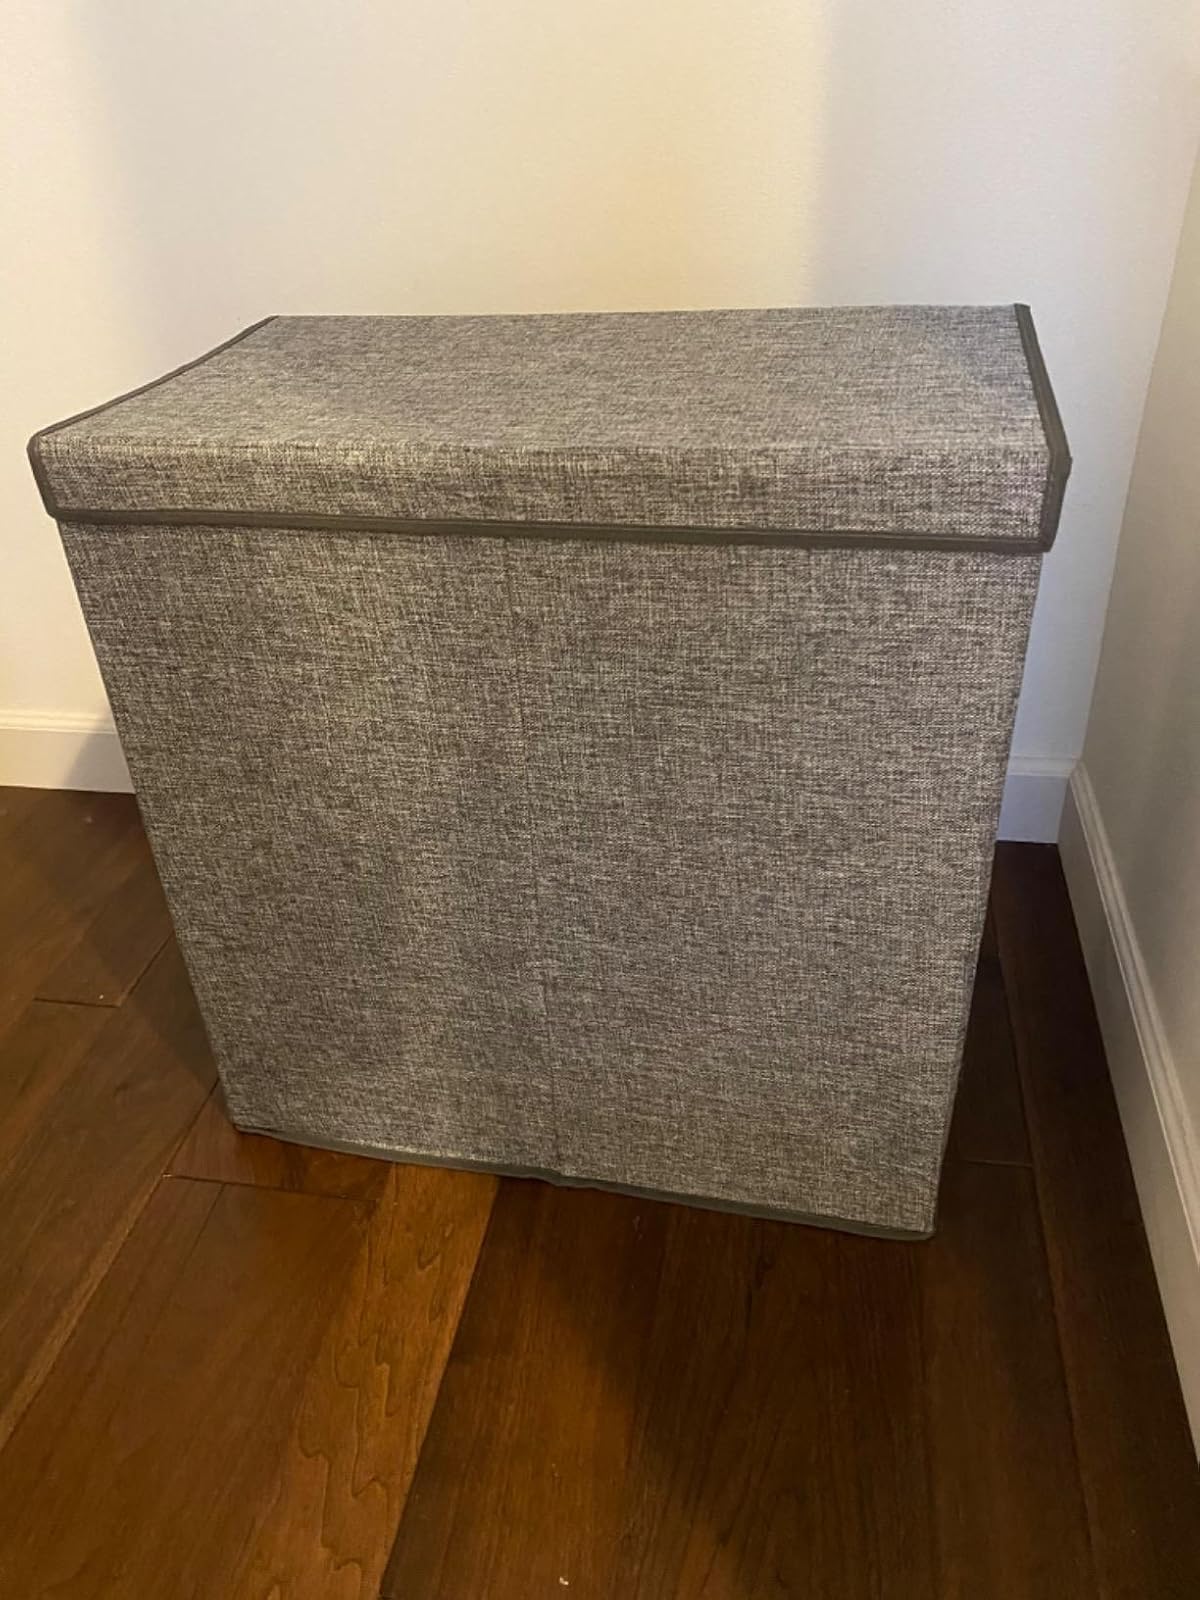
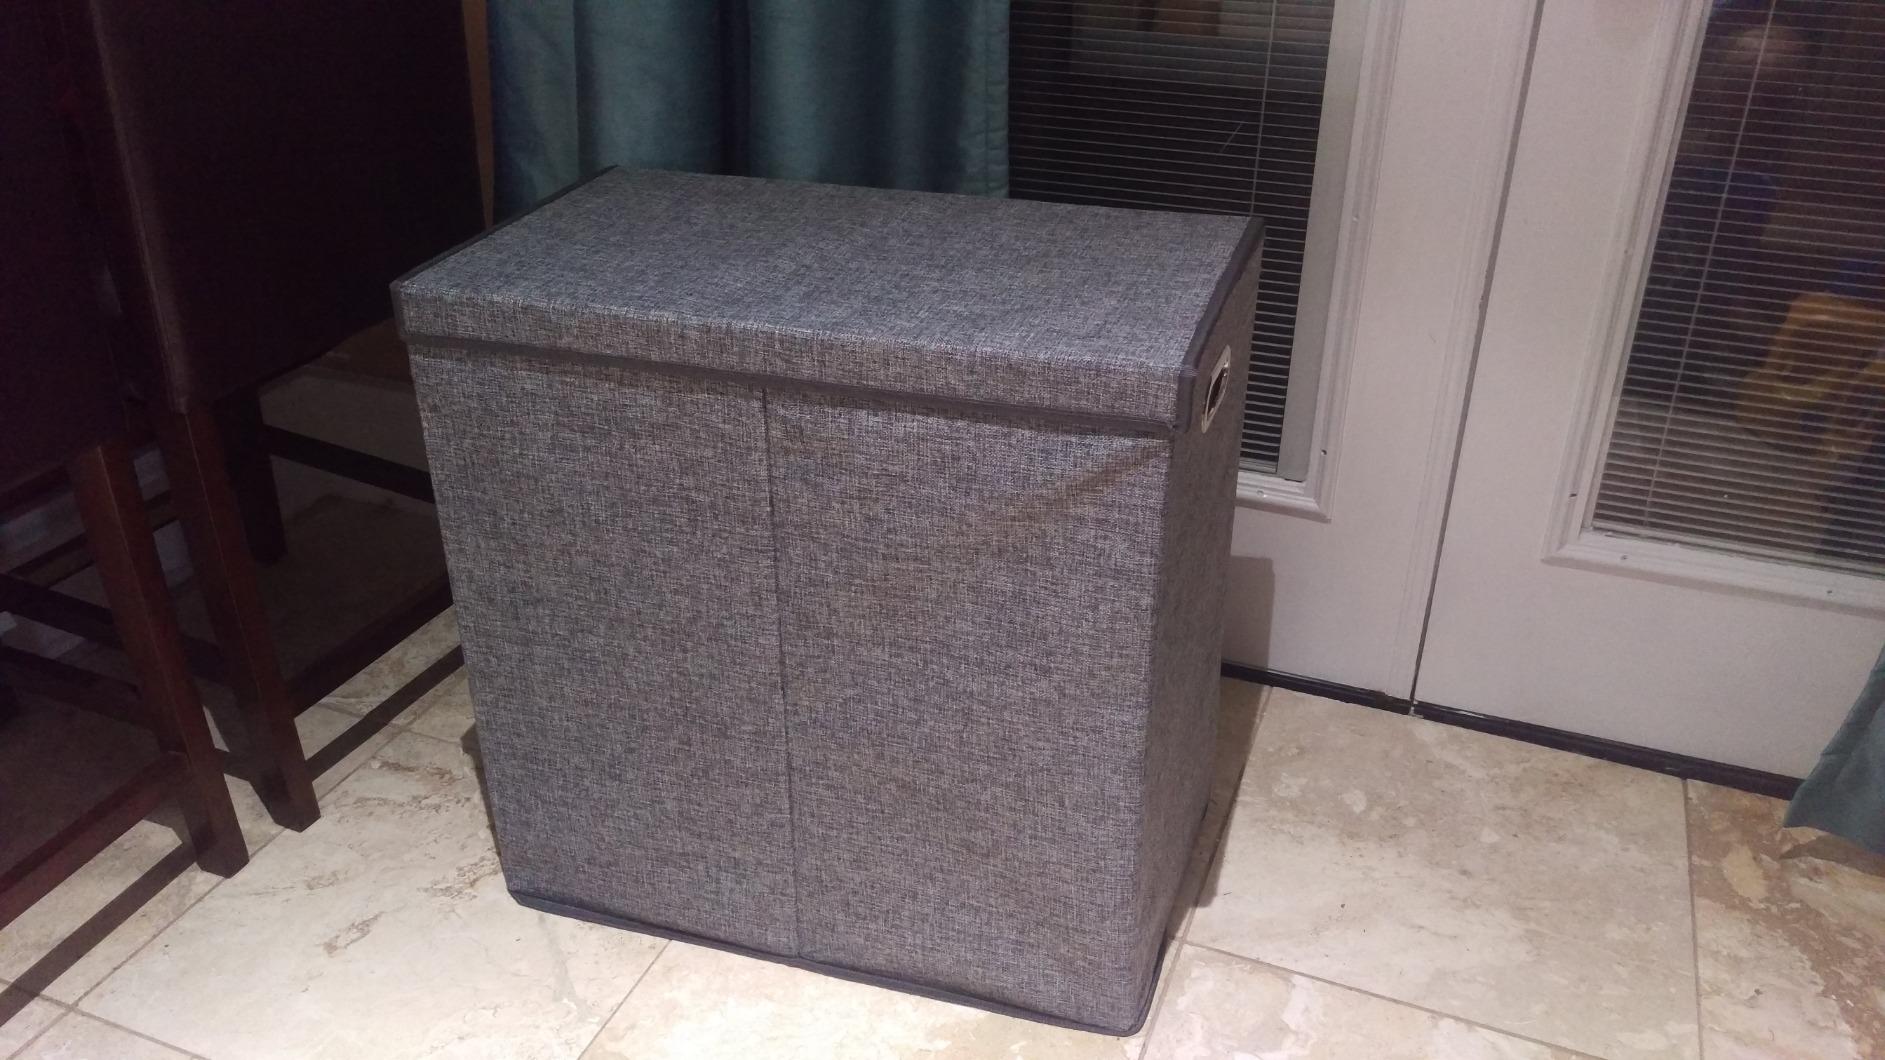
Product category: items_hamper
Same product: yes